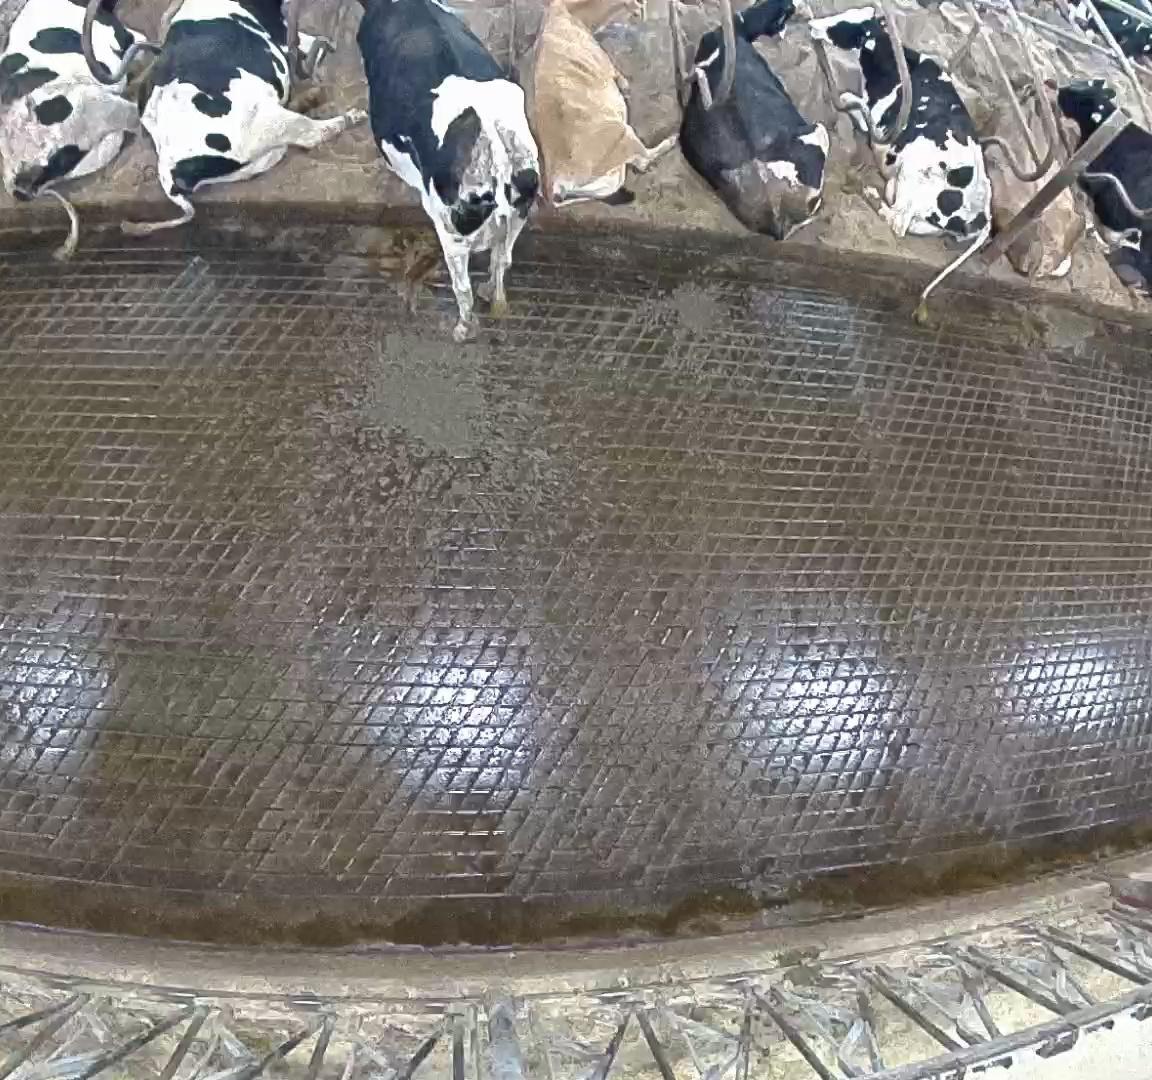
Number of cows: 8